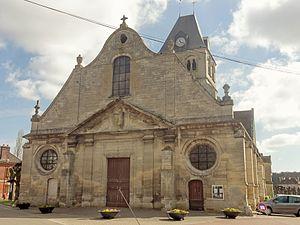
Façade occidentale de style classique.
La Neuville-en-Hez [ɛz] est une commune française située dans le département de l'Oise en région Hauts-de-France. Ses habitants sont appelés les Neuvillois et les Neuvilloises.
L église Notre-Dame de la Nativité est une église catholique paroissiale située à La Neuville-en-Hez dans le département de l'Oise, en région Hauts-de-France en France. Sa partie la plus ancienne est le clocher roman, qui date de 1140 environ. Les grandes arcades de la nef et au nord et au sud de la base du clocher ne sont pas beaucoup plus récentes, mais déjà de style gothique. C'est toutefois le style gothique flamboyant qui domine à l'intérieur de l'église. Le chœur avec son abside à pans coupés et ses deux bas-côtés ont été construits dans ce style à la limite du XVᵉ et du XVIᵉ siècle, et puis la base du clocher a été remanié dans le même style. Plus que deux siècles plus tard, alors que l'architecture classique règne en maîtresse, la nef et les bas-côtés sont rebâtis dans le style flamboyant, sauf la façade occidentale, qui seule affiche le style classique. L'église a été inscrite monument historique par arrêté du 2 avril 1927. Elle possède un intéressant mobilier qui est en grande partie antérieure à la Révolution française.